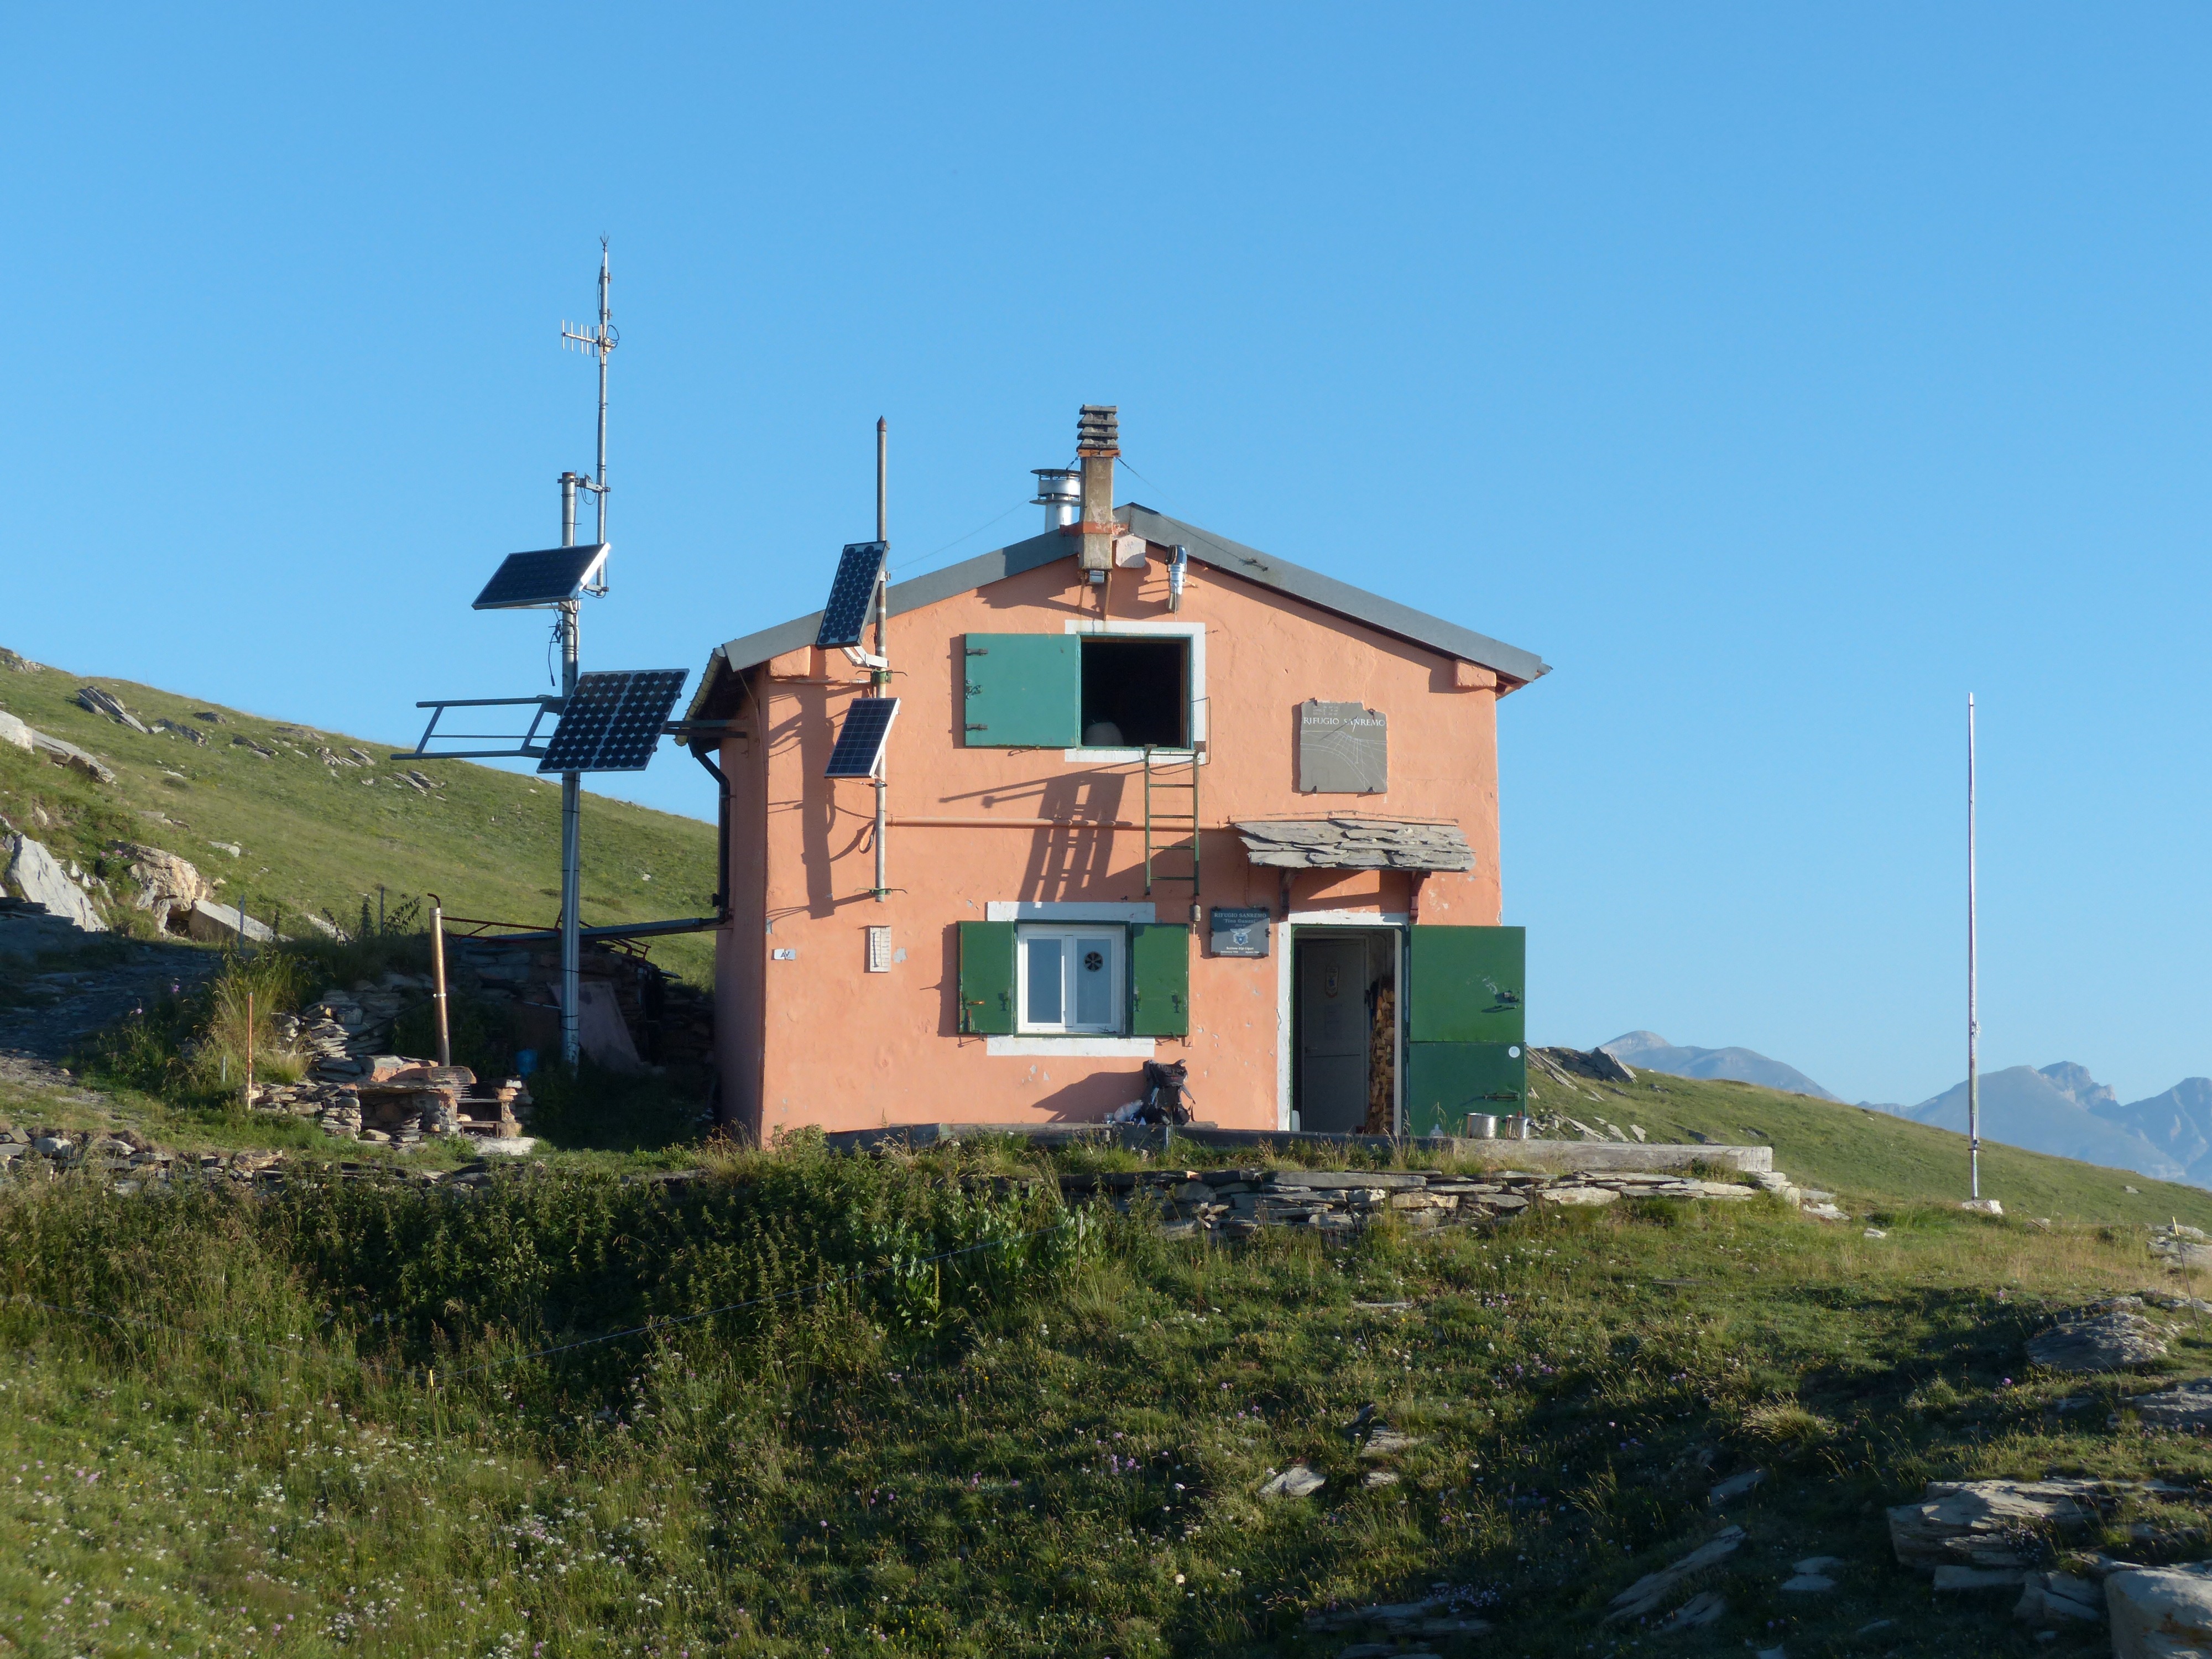
mountain, sky, hiking, trail, villa, house, hill, roof, building, home, mountain range, stone, hut, hike, cottage, facade, property, eat, sleep, mountains, stay, accommodation, real estate, mountain hut, bergtour, alpine club, maritime alps, hiking tour, rest house, long distance trail, dav hut, gta, grande traversata delle alpi, via alpina, cai, cai hut, club alpino italiano, rifugio sanremo, cima della valletta